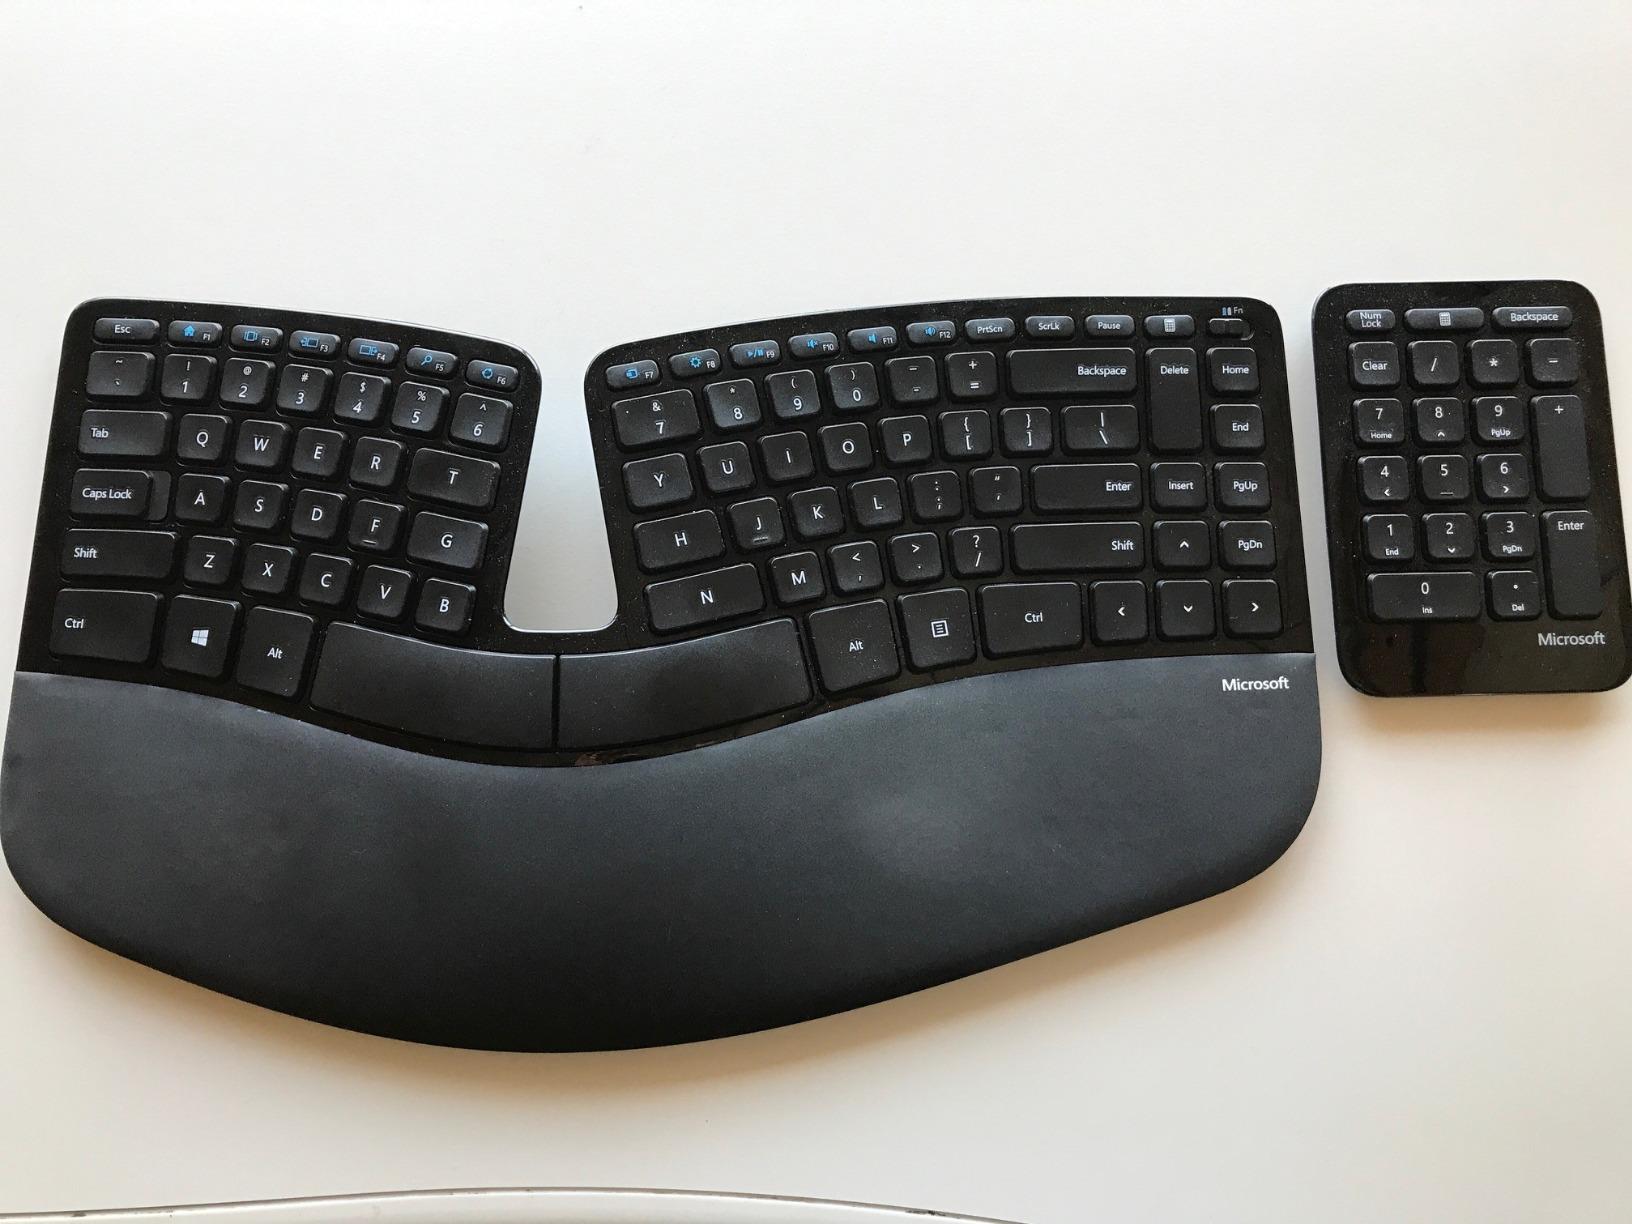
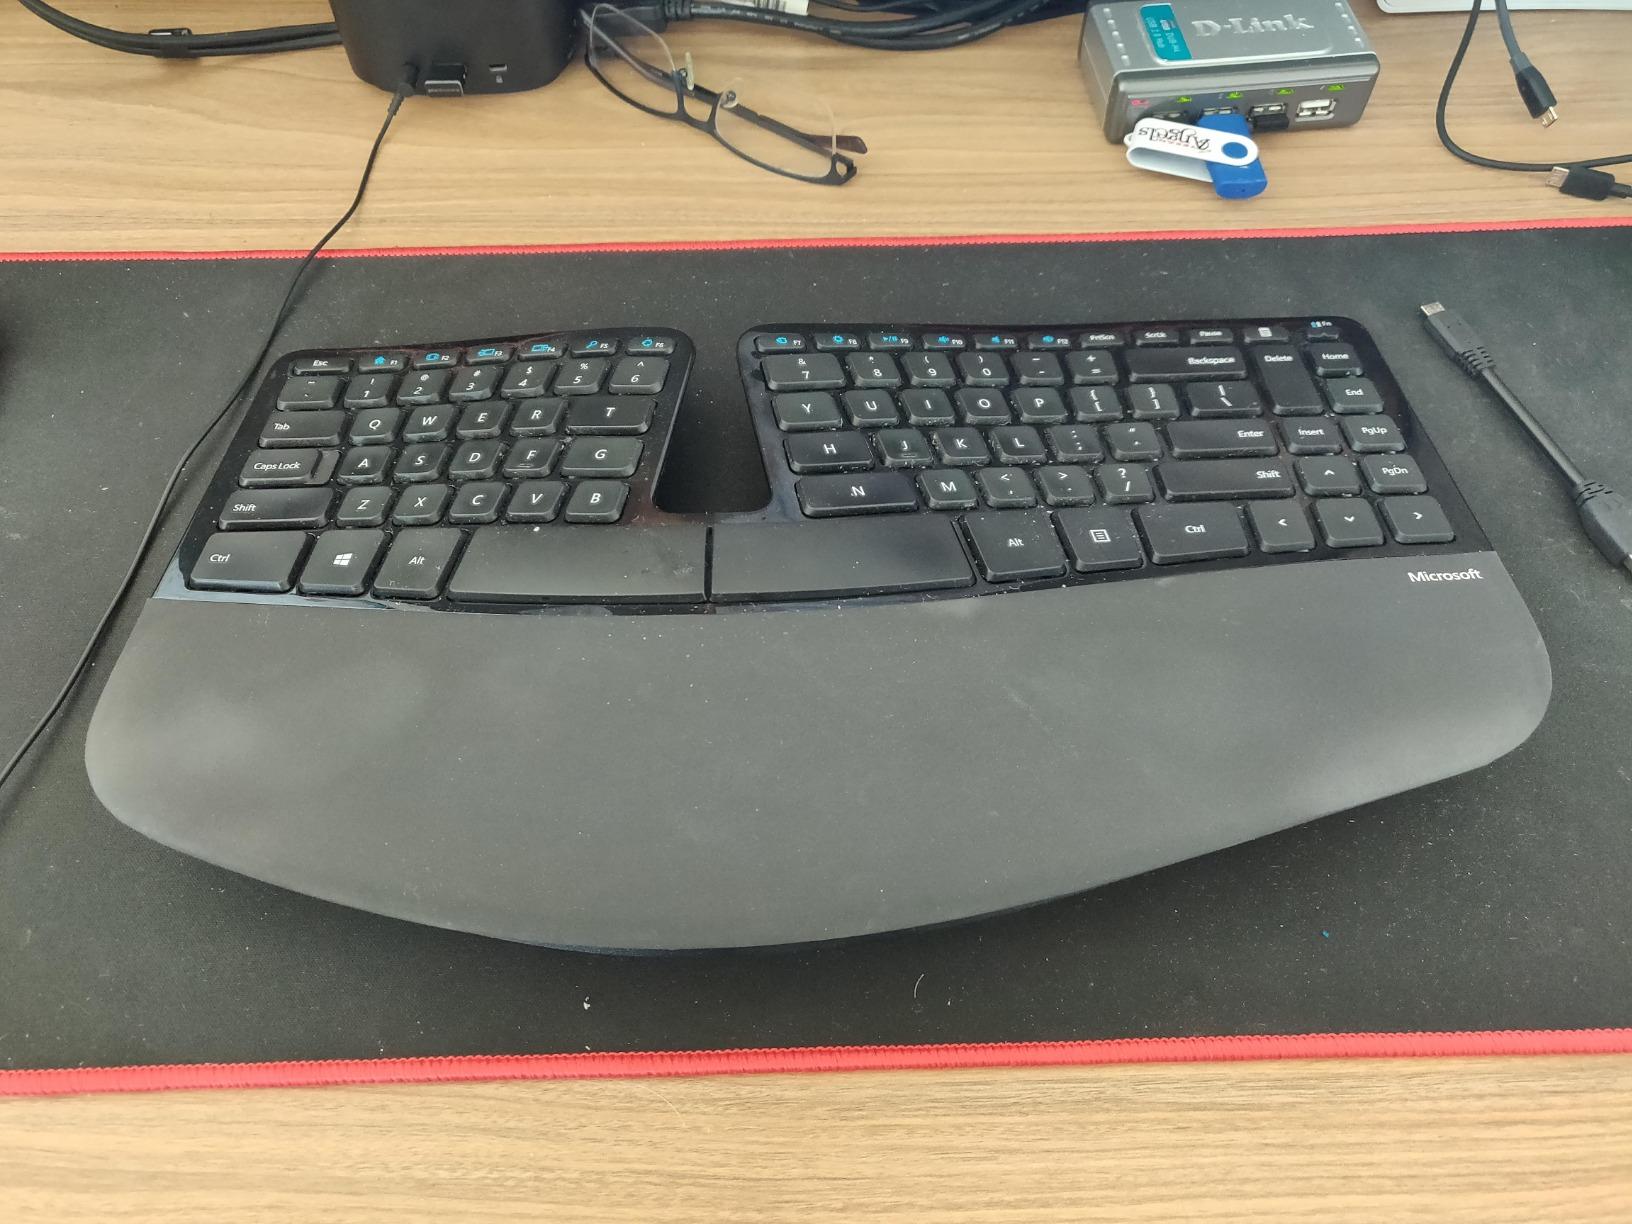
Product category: keyboard
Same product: yes